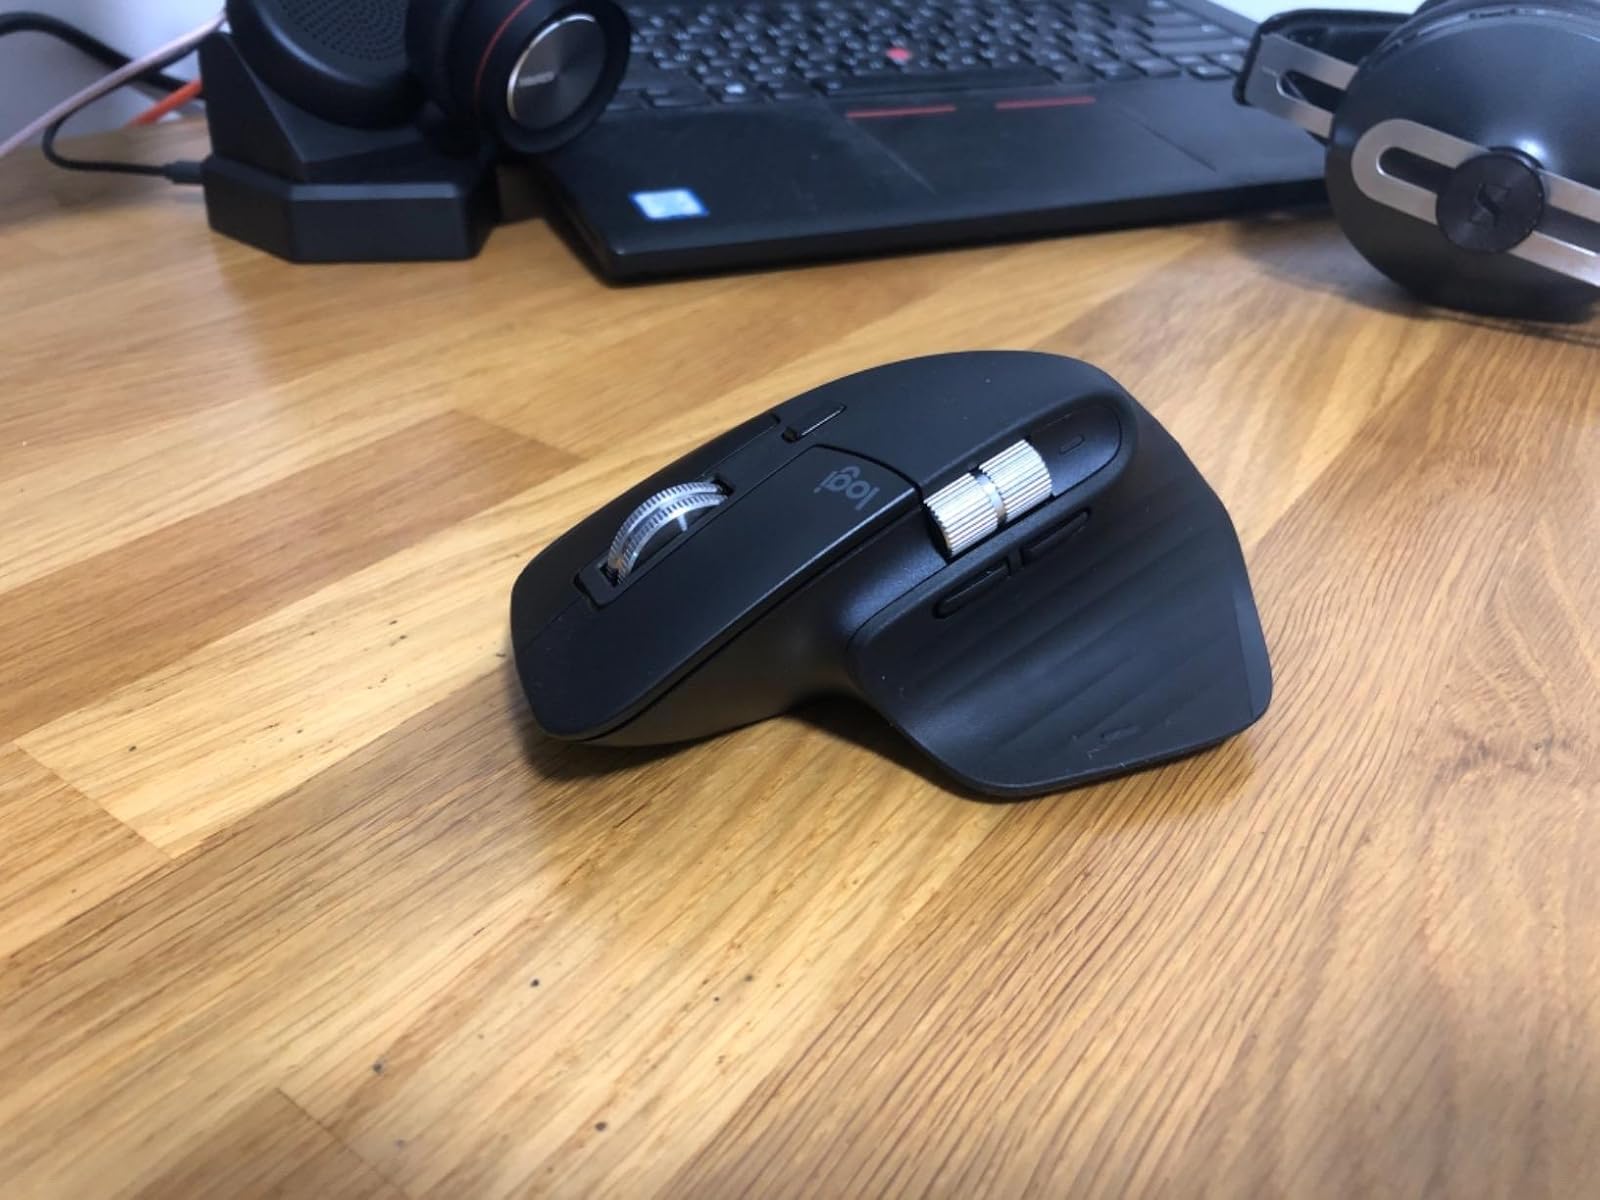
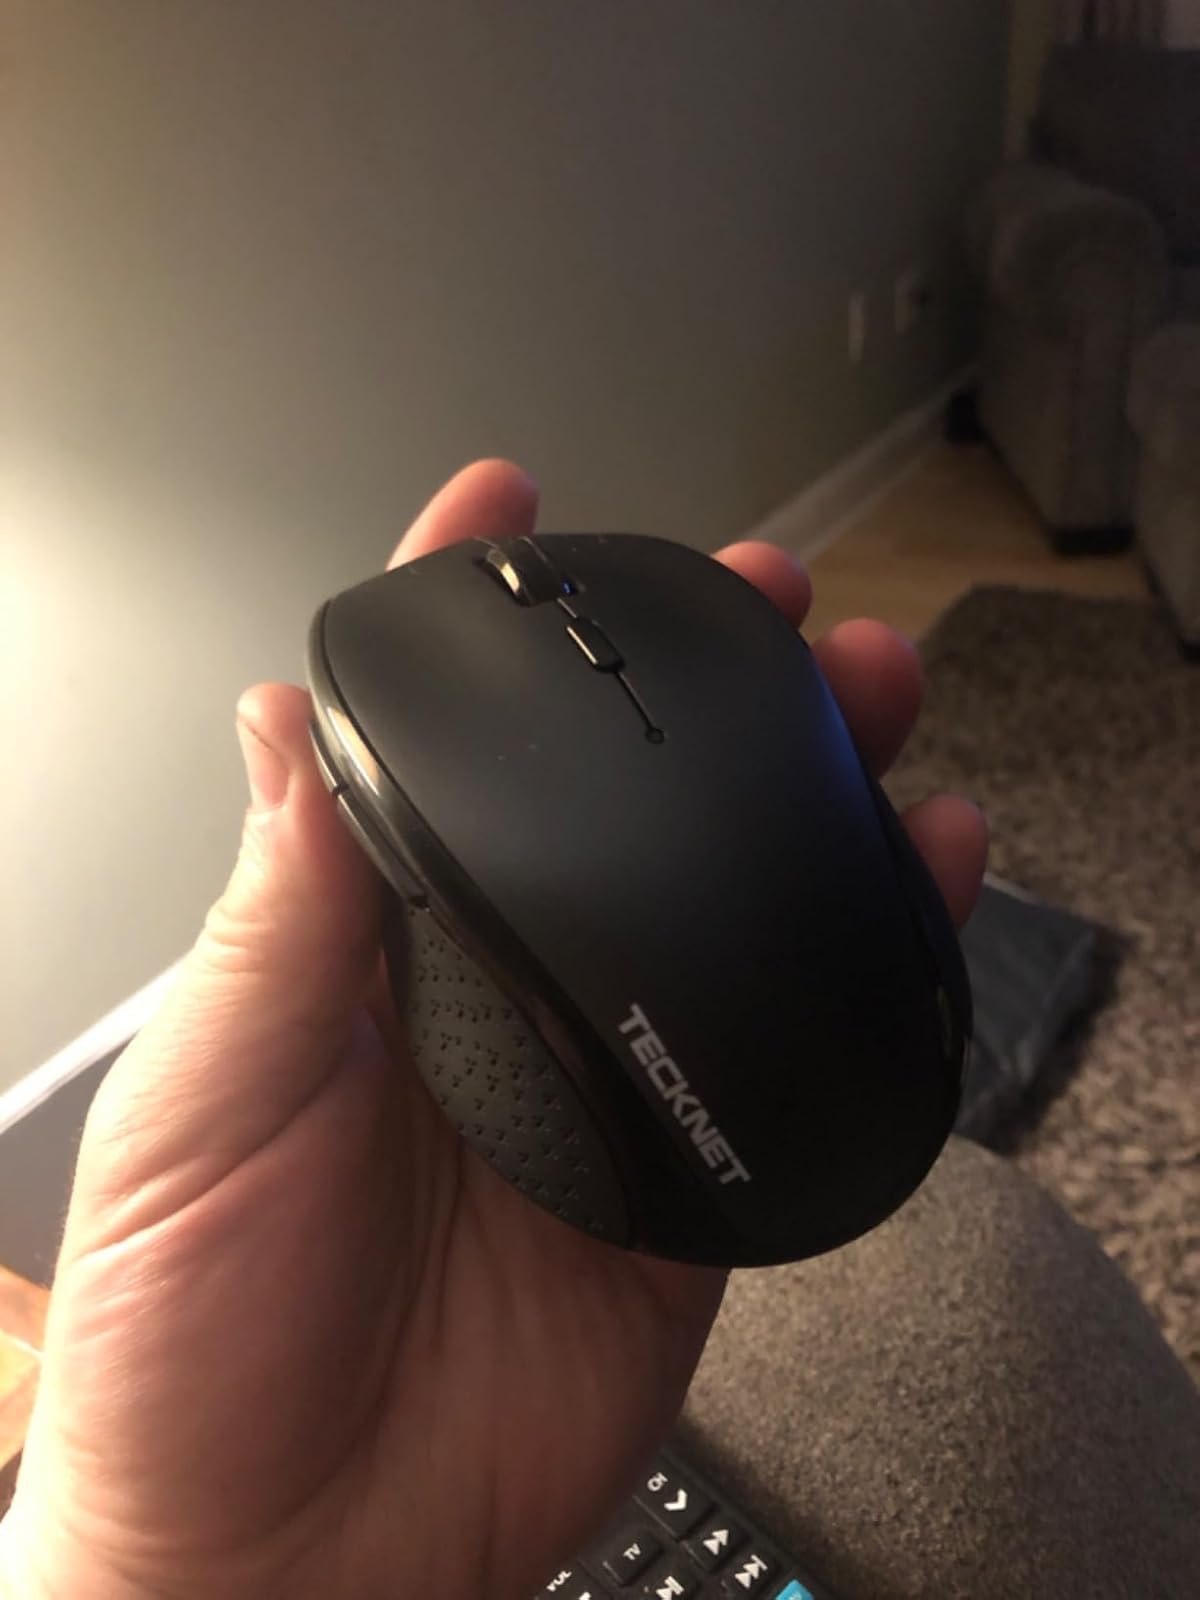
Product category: mouse
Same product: no